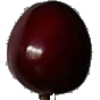
Label: Cherry 1